The Irish in Us

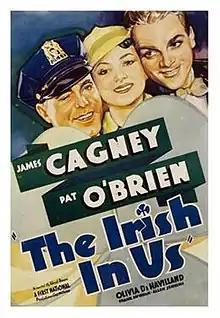
Theatrical release poster

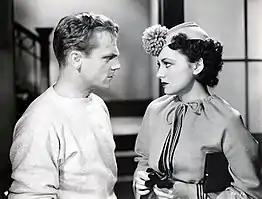
James Cagney and Olivia de Havilland in "The Irish in Us" (1935)

The Irish in Us is a 1935 American comedy film directed by Lloyd Bacon and starring James Cagney, Pat O'Brien, and Olivia de Havilland. Written by Earl Baldwin based on a story by Frank Orsatti, the film is about an Irish family consisting of a mother and three sons: a cop, a fireman, and a boxing promoter. Encouraged to find a real job, the boxing promoter makes one last attempt by promoting a fighter he believes will bring him a fortune. "The Irish in Us" was released in the United States by Warner Bros. Pictures on August 3, 1935. The supporting cast features Frank McHugh and J. Farrell MacDonald.